Abdulcelil Levni

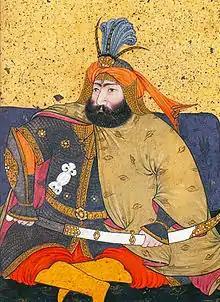
Portrait of Sultan Murad IV (1623-1640), from Levnî's Kebir Musavver Silsilname, Topkapi Palace Museum.

Also known as the "Series of Sultan Portraits", this work contains twenty-three padishas, including portraits of Sultan Mahmud I, Sultan Osman III, Sultan Mustafa III, and Sultan Abdülhamid I. Gathering influence from western styles, particularly portraiture of Rafael, Levnî created a genealogical tree of the Sultans using images instead of text like traditional padishas.